Jan Schakowsky

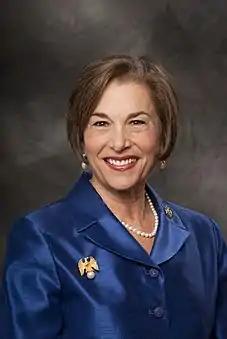
Schakowsky during the 113th Congress

Schakowsky has long taken substantial interest in product safety issues and persistently engaged in robust oversight of the U.S. Consumer Product Safety Commission. She has often been critical of Republicans on the commission.